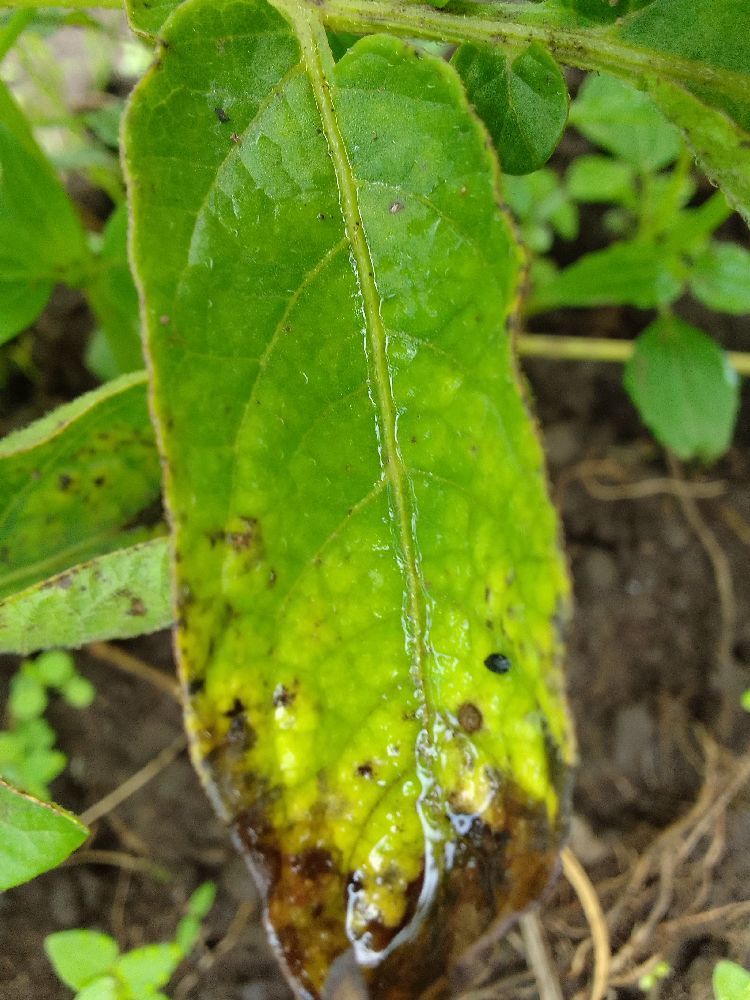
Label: Early blight